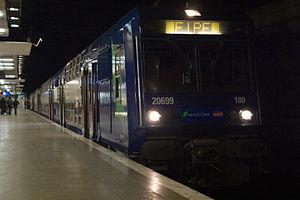
La ligne B du RER d'Île-de-France, plus souvent simplement nommée RER B, est une ligne du réseau express régional d'Île-de-France qui traverse l'agglomération parisienne selon un axe nord-est / sud-ouest, avec deux embranchements. Elle relie Aéroport Charles-de-Gaulle 2 TGV et Mitry - Claye au nord-est à Robinson et à Saint-Rémy-lès-Chevreuse au sud, en passant par le cœur de Paris. À l'origine se trouvait la ligne de Sceaux, inaugurée au milieu du XIXᵉ siècle et qui par prolongements successifs, reliait la gare du Luxembourg à Saint-Rémy-lès-Chevreuse.